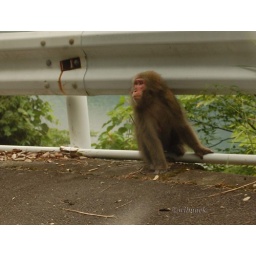
we have found this monkey at the road while driving around tanzawa dam.